Uunartoq Disc

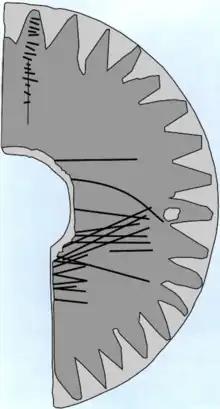

The disappearance of the Norse Greenlanders at some point in the 15th century remains one of the great historical mysteries. In 1948, Danish archaeologist Christen Vebæk was excavating the ruins of the Norse site Ø149 located on the western shore of a fjord known to the Norse as Siglufjord and is today called Uunartoq ("the hot"), a name that denotes both the fjord and the islands at its mouth. One of the islands is the site of geothermal hot springs well known to the Norse and the Inuit and is today a popular destination among tourists.